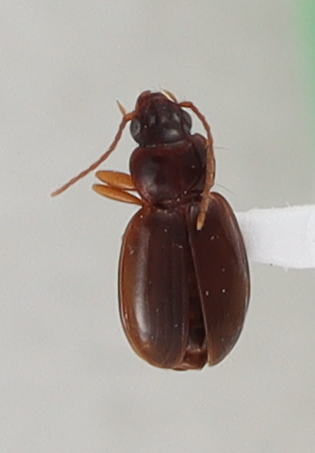
Scientific name: Trechus obtusus
Plot: 14
Trap: S
Collected: 20190731